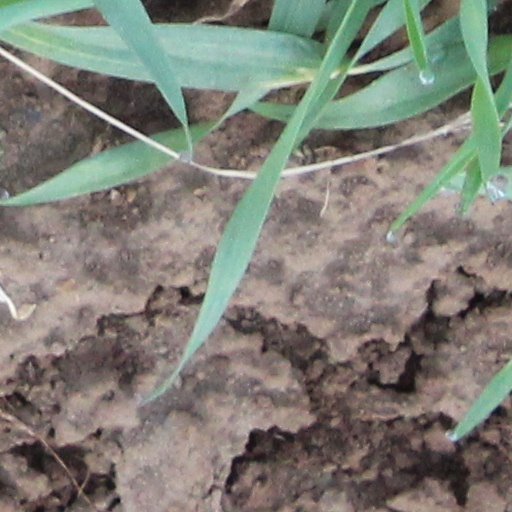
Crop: wheat